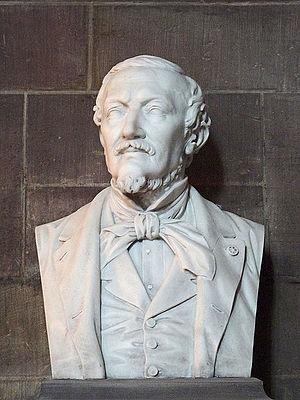
Strasbourg, Temple Neuf
Louis Stienne, né à Strasbourg le 13 janvier 1845 et mort dans la même ville le 18 février 1908, est un sculpteur français.
Jules Conrad Sengenwald, né le 3 janvier 1809 à Strasbourg et mort le 21 avril 1891, est un homme d'affaires français qui fut président de la Chambre de commerce de Strasbourg de 1848 à 1891.
L'église du Temple-Neuf est une église de culte protestant, rattachée à l’Union des Églises protestantes d'Alsace et de Lorraine, située sur la Grande Île de Strasbourg. L’église actuelle a été construite à la suite de l'incendie du 24 août 1870, qui a réduit à néant l’église des Dominicains qui se trouvait alors à cet emplacement.